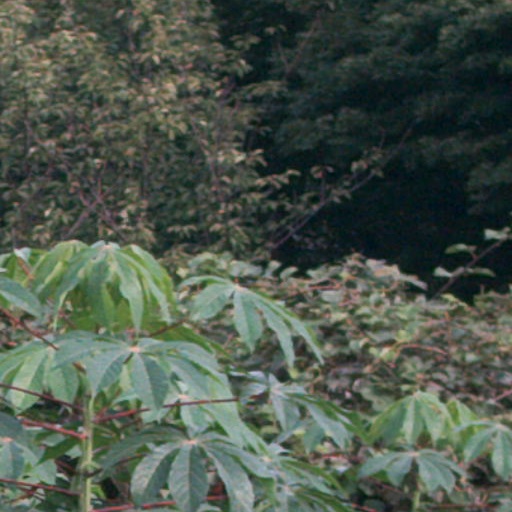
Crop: cassava